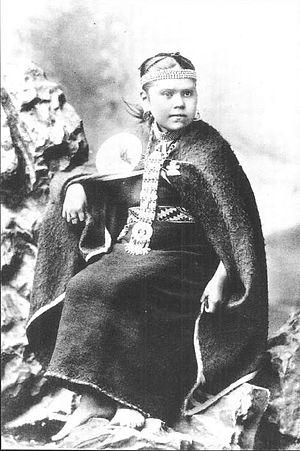
Les Mapuches sont un groupe ethnique et peuple autochtone du Chili et d'Argentine formant plusieurs communautés, connues également sous le nom d'Araucans. Au sens strict, le terme Mapuches désigne les Amérindiens habitant l’Araucanie ou Arauco, coïncidant grosso modo à l’actuelle région administrative chilienne d'Araucanie, c’est-à-dire les Araucans et leurs descendants ; dans un sens plus large, le terme englobe tous ceux qui parlent, ou parlaient naguère, la langue mapuche ou mapudungun, y compris divers groupes autochtones ayant subi entre les XVIIᵉ et XIXᵉ siècles le processus dit d’araucanisation par suite de l’expansion araucane à partir de l’Araucanie originelle vers des zones sises à l’est de la cordillère des Andes.